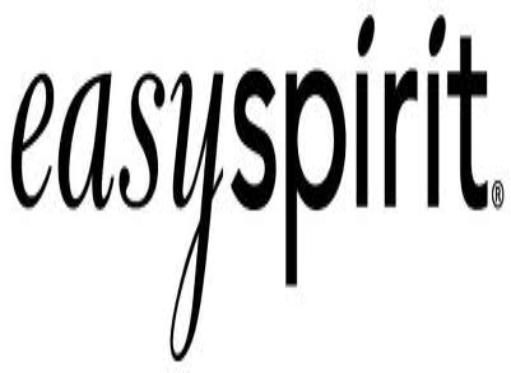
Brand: Easy Spirit
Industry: Clothes